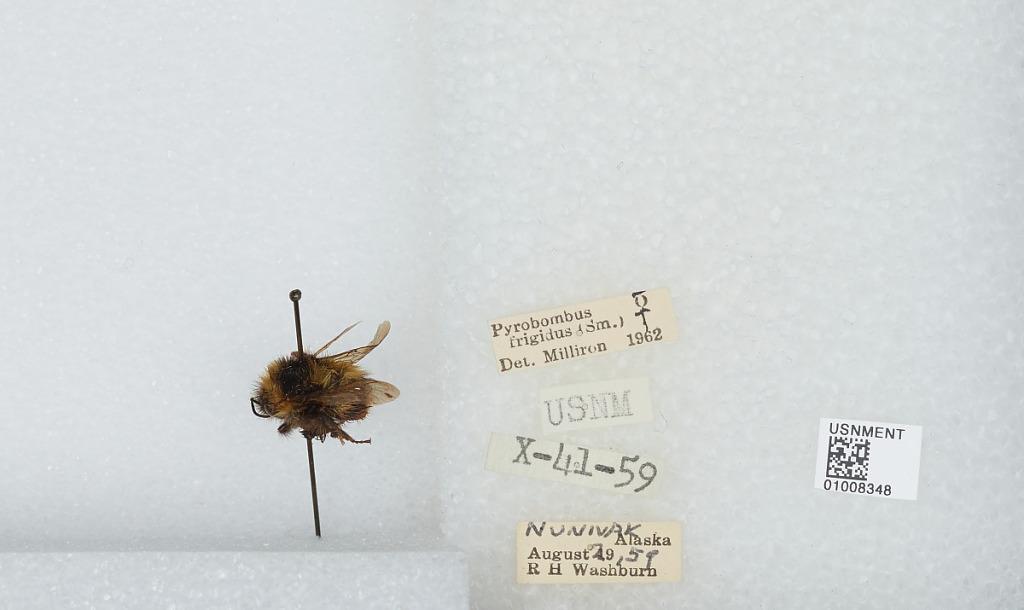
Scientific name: Bombus (Pyrobombus) frigidus Smith
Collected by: R. Washburn
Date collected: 1959-8-29
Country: United States
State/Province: Alaska
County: Bethel
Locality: Nunivak
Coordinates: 60.095, -166.211
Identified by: Milliron